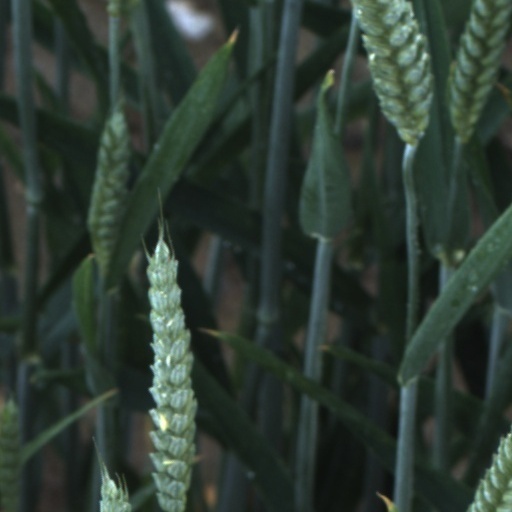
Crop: wheat